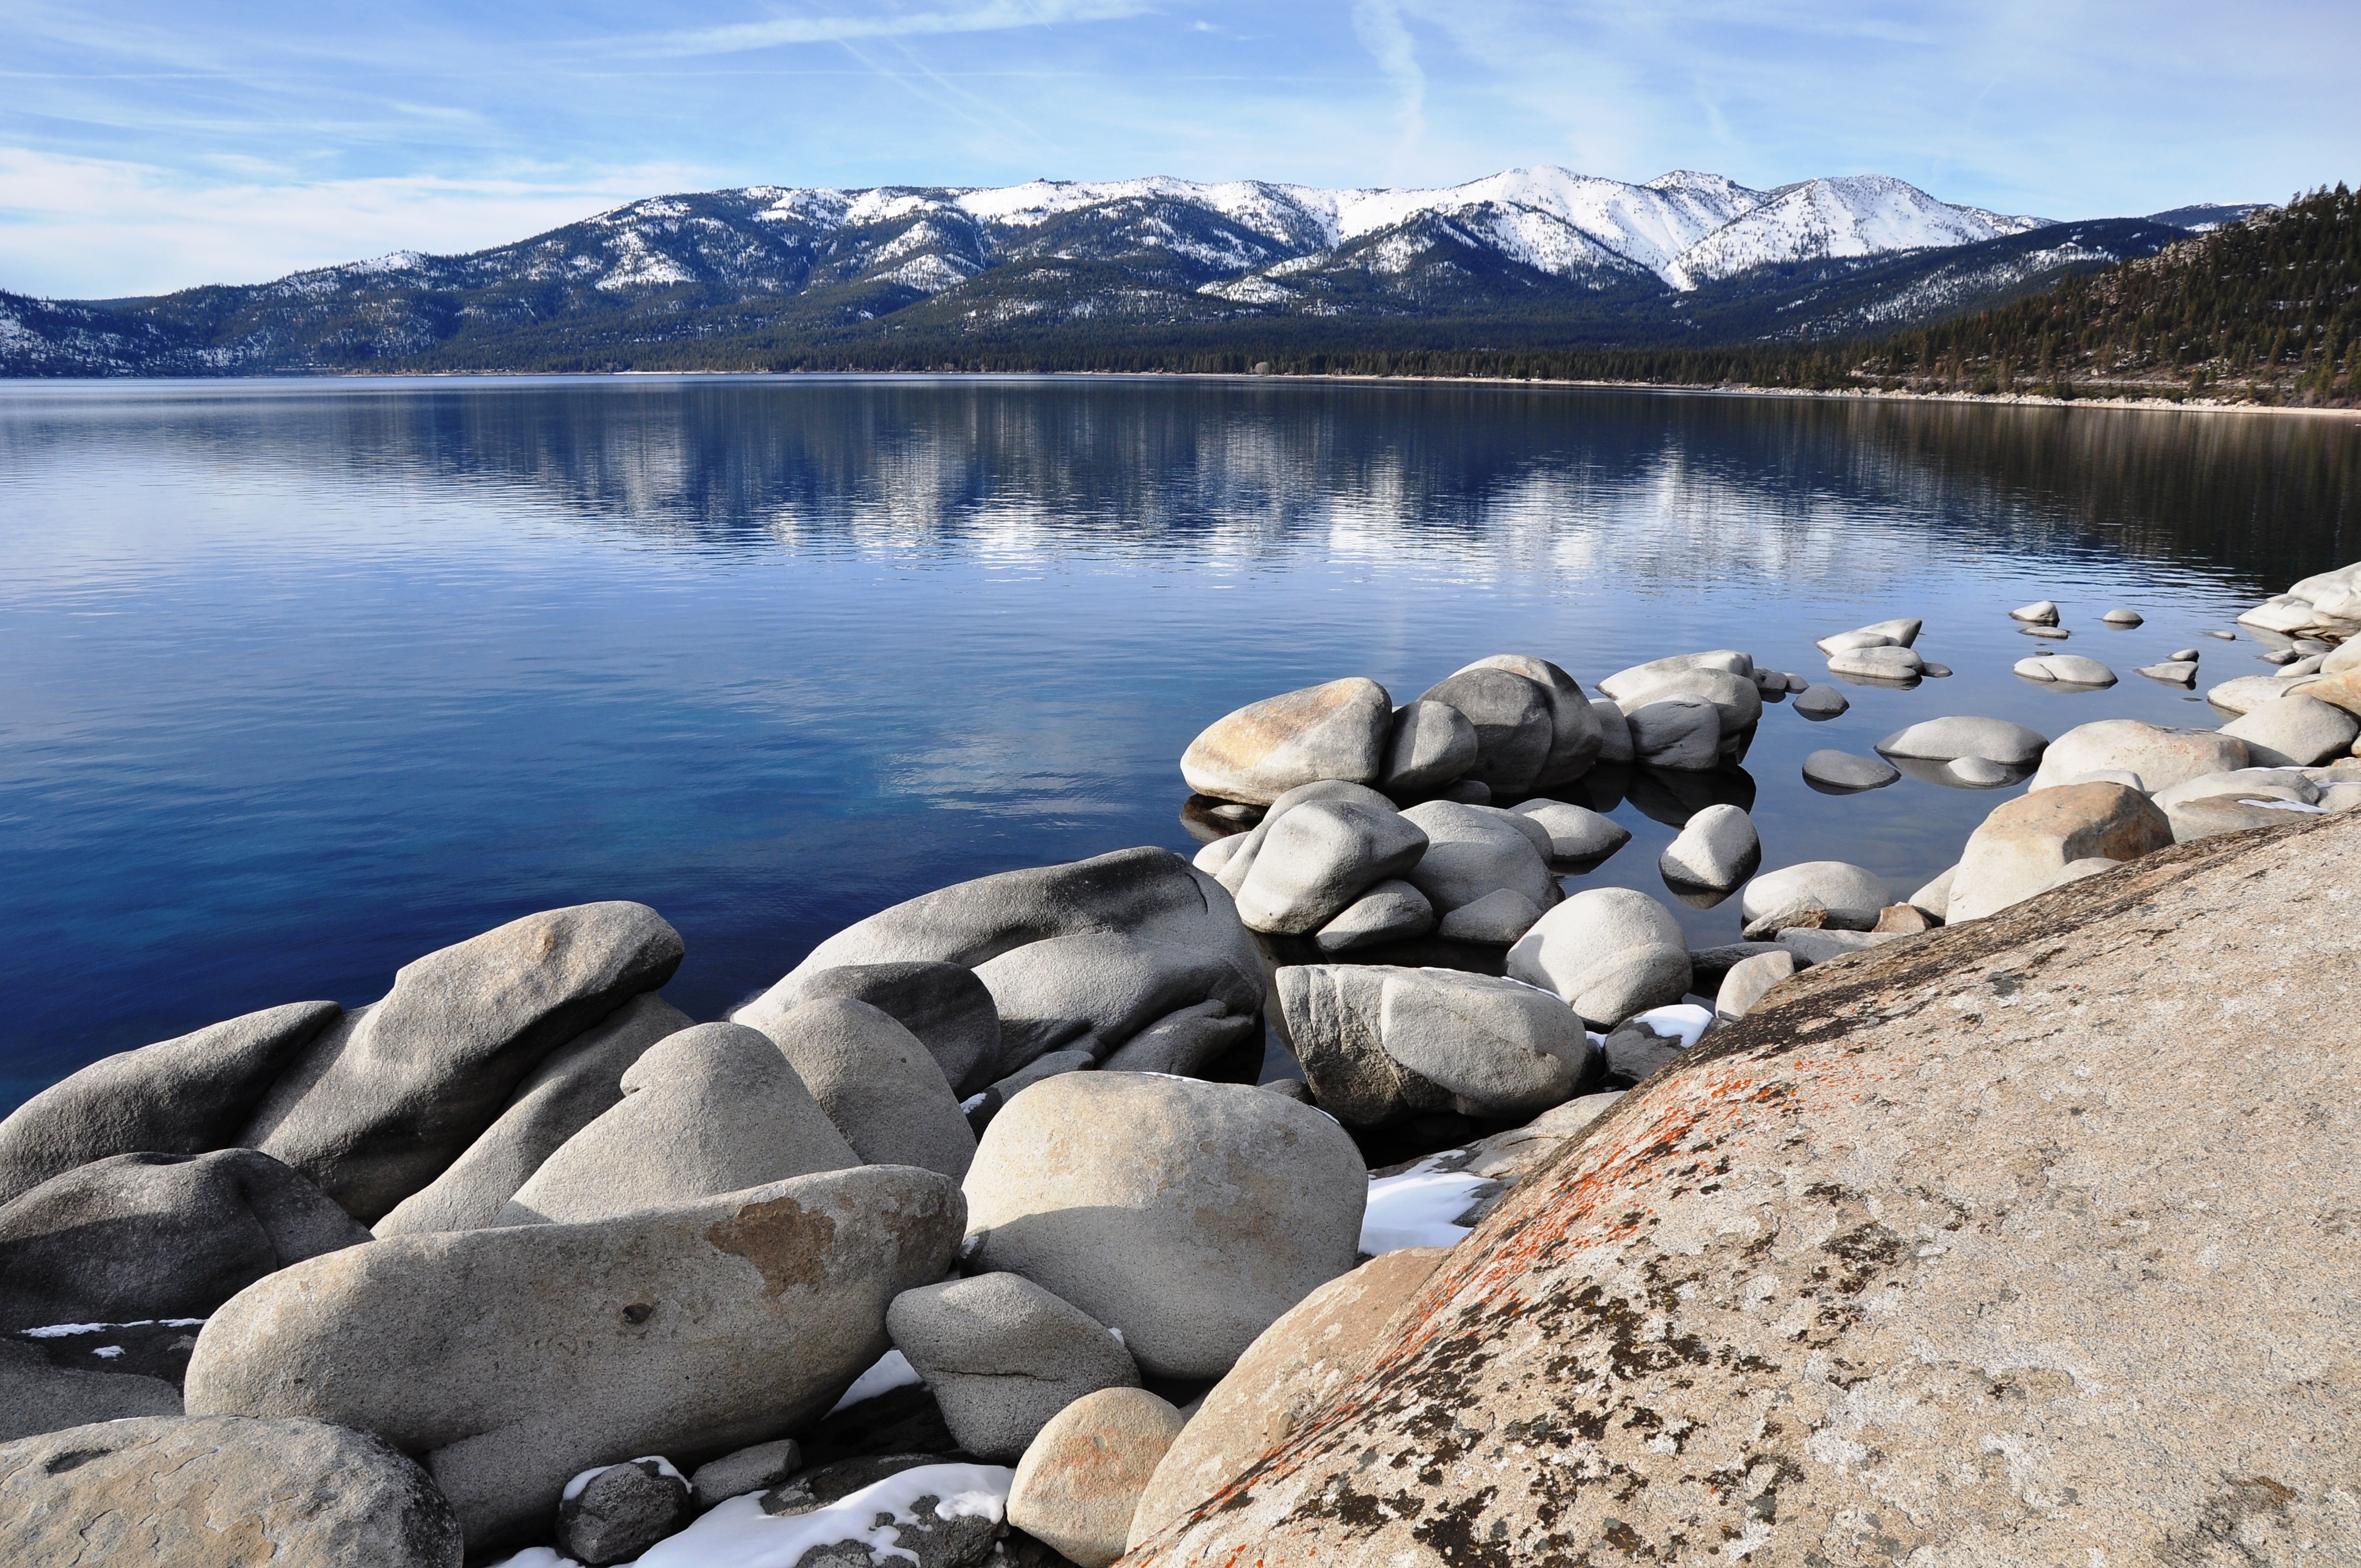
landscape, sea, water, rock, wilderness, mountain, shore, lake, reservoir, body of water, loch